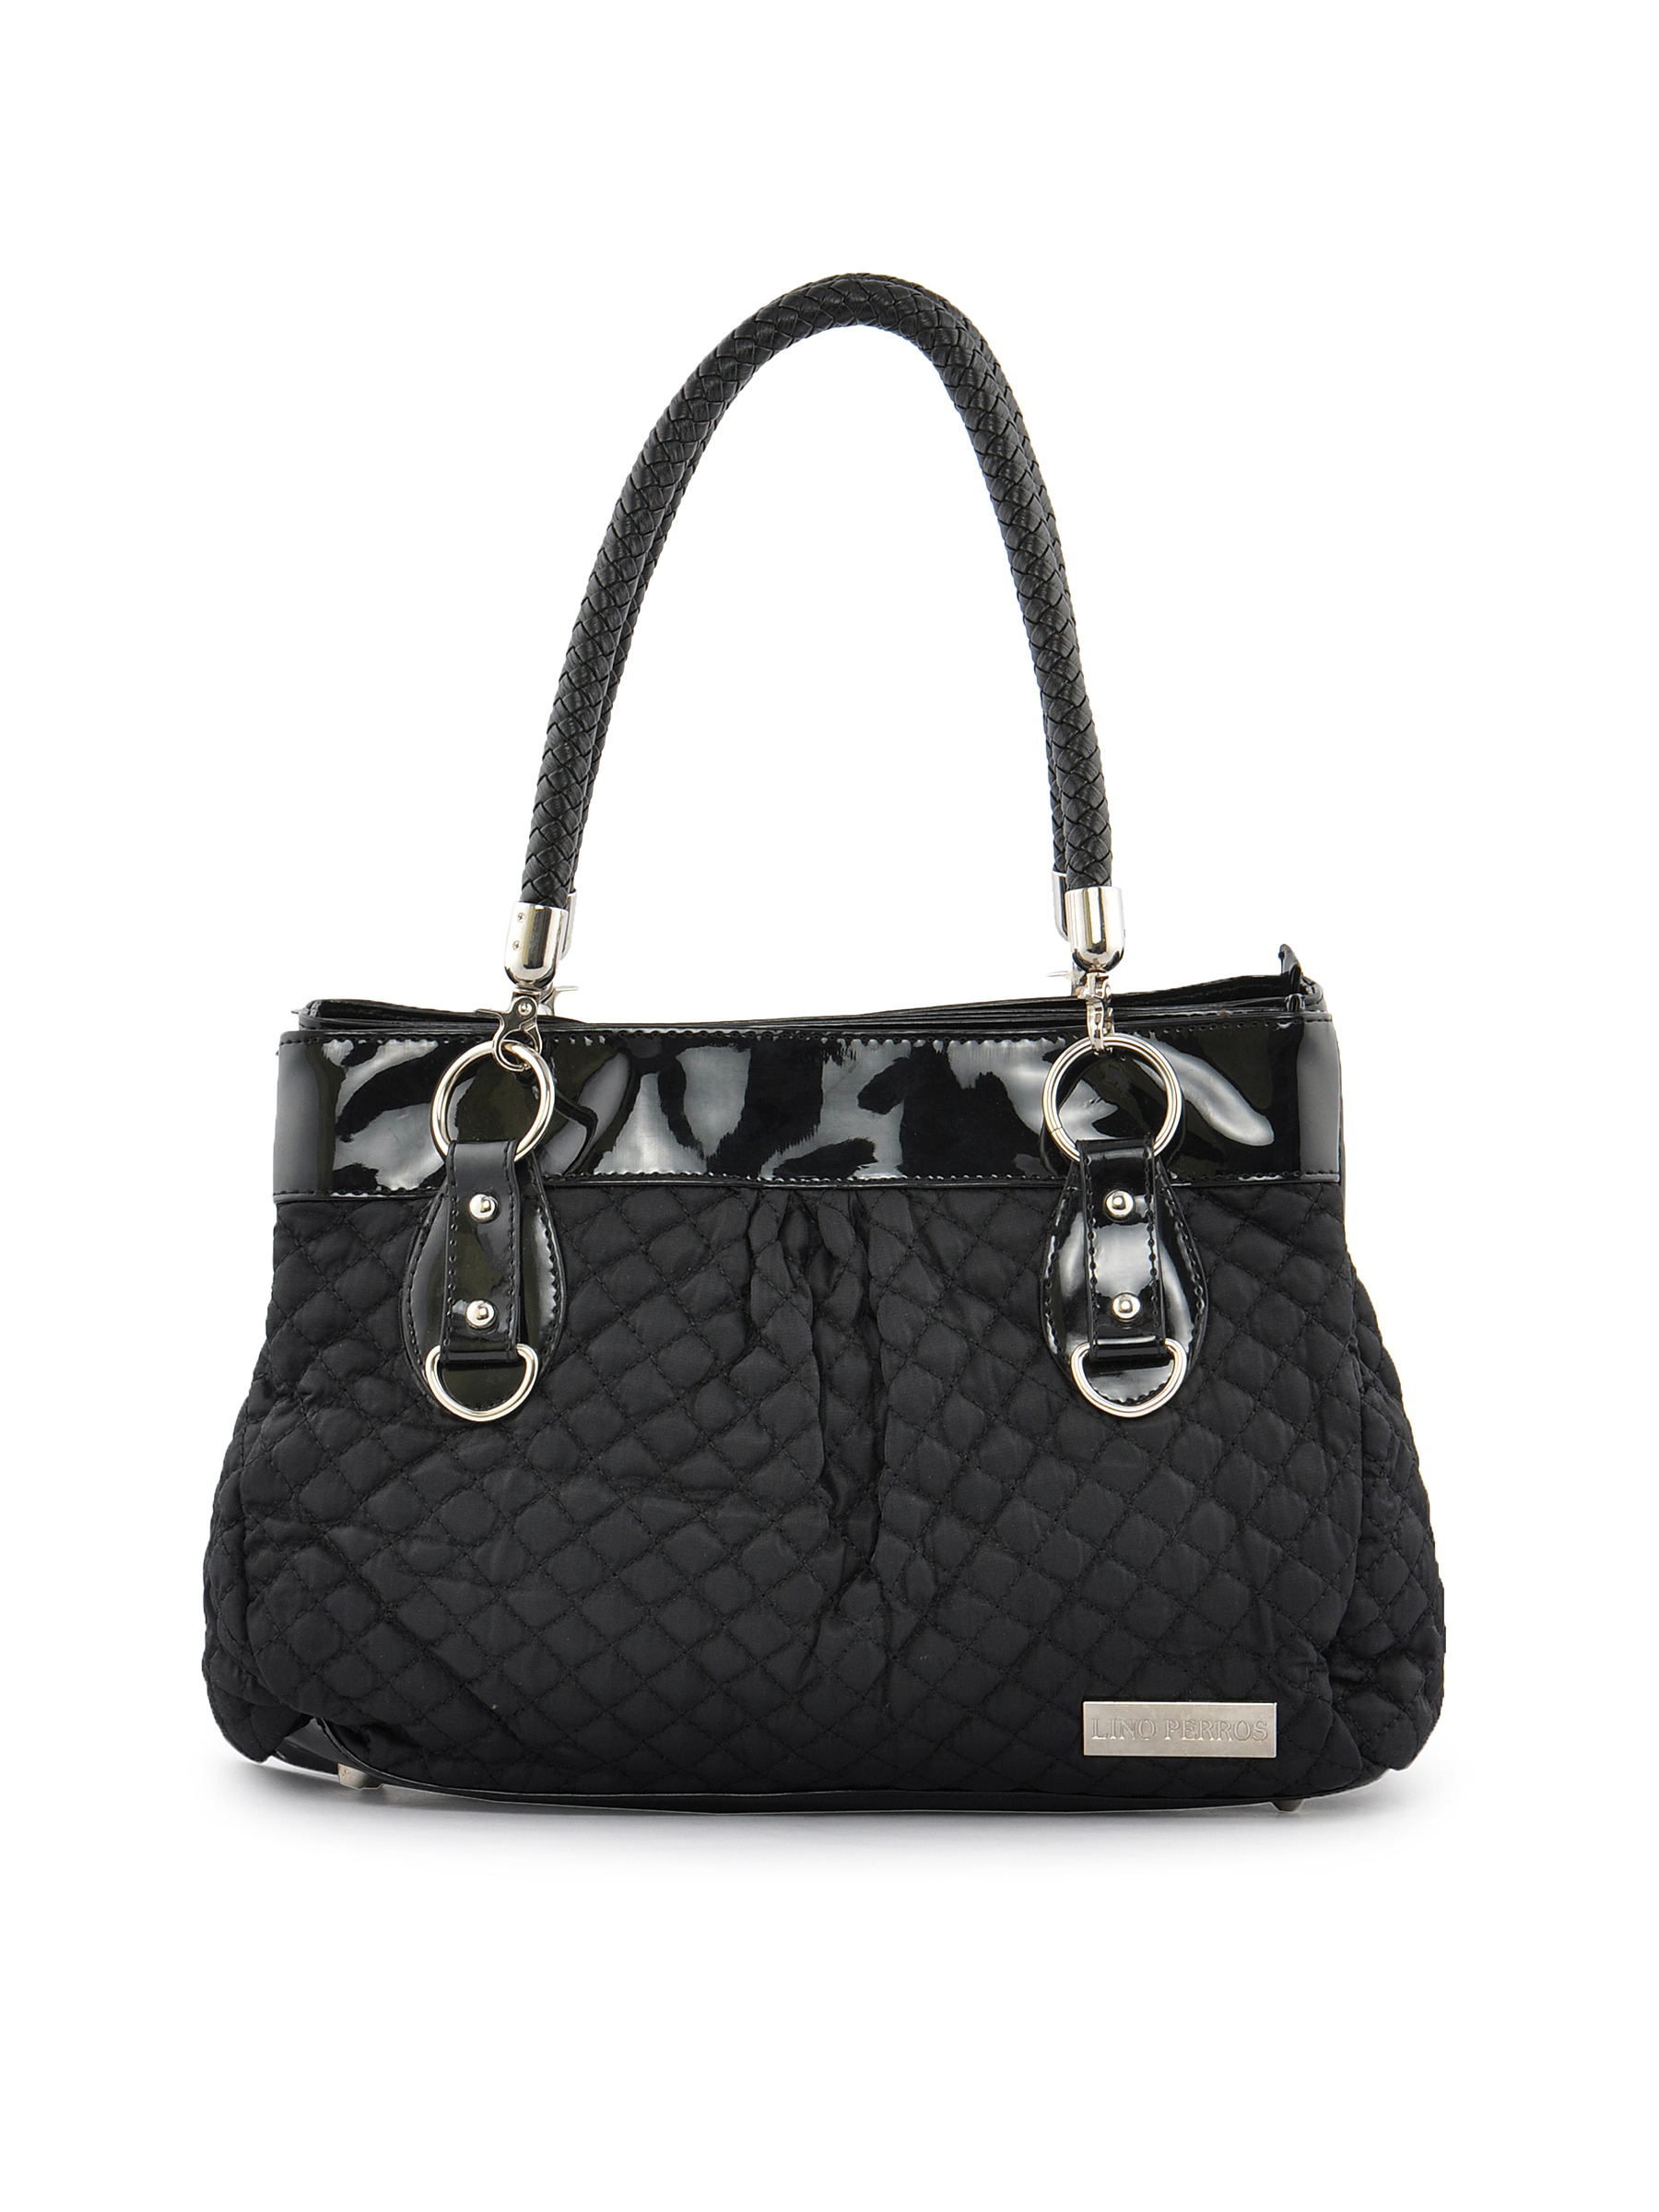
Lino Perros Women Classic Black Handbag
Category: Accessories / Bags / Handbags
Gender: Women
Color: Black
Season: Winter 2015
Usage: Casual